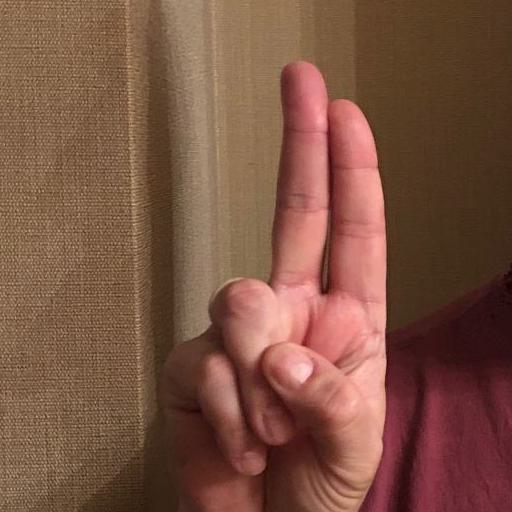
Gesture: two_up